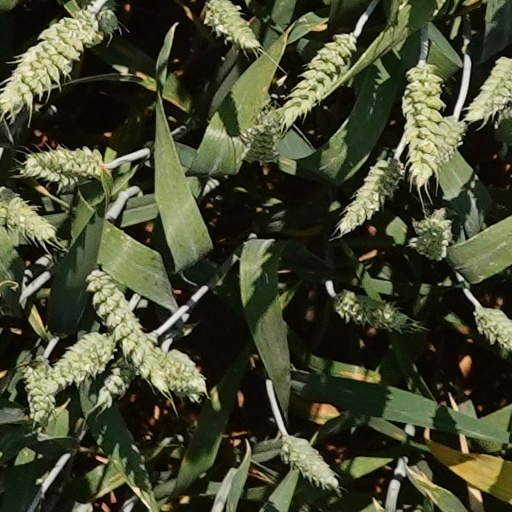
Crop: wheat